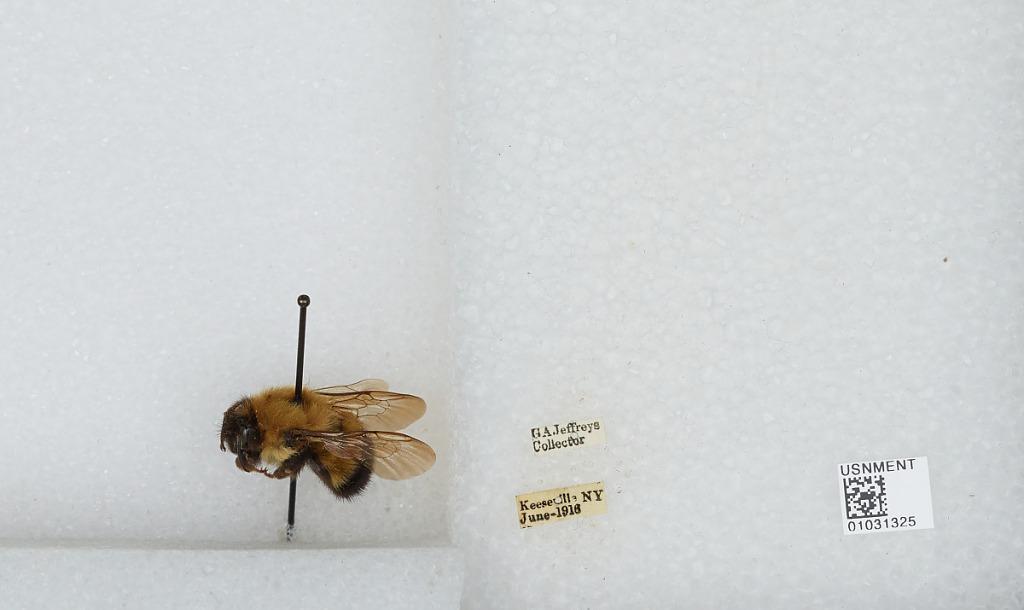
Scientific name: Bombus (Pyrobombus) vagans vagans Smith
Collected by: G. Jeffreys
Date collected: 1916-6-
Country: United States
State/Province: New York
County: Essex
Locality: Keeseville
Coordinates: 44.5, -73.48